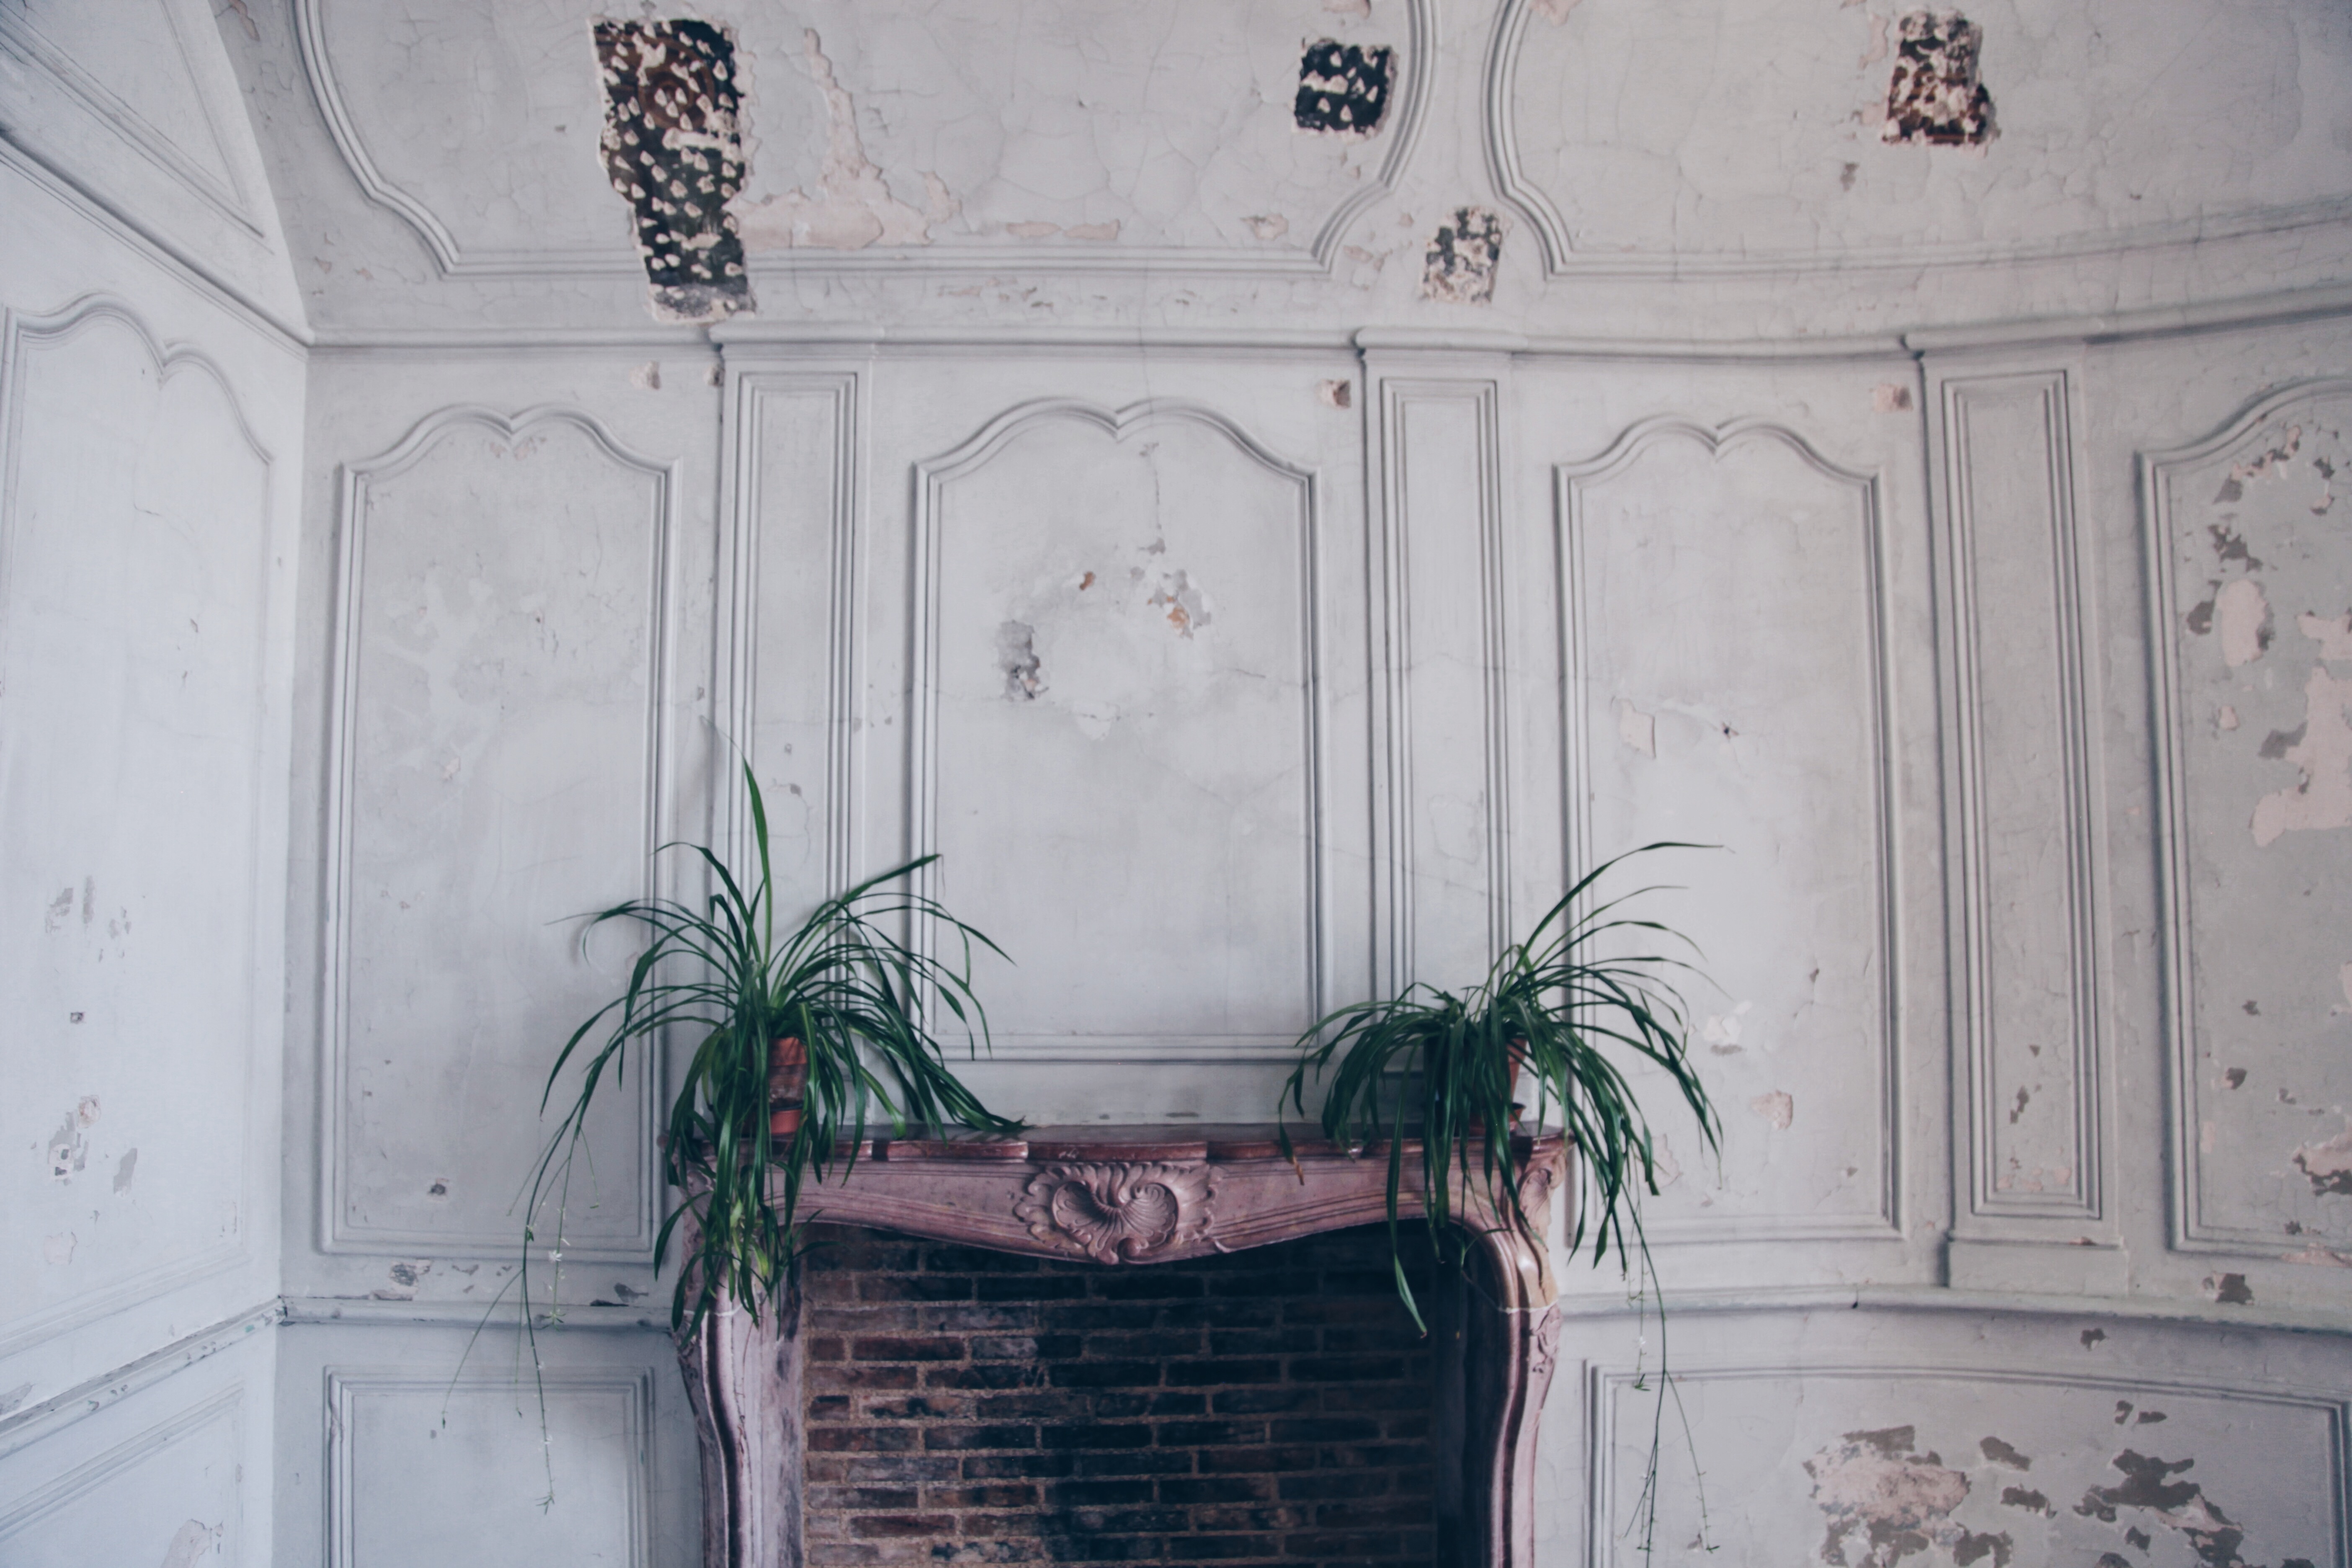
white, house, window, wall, interior design, sketch, drawing, design